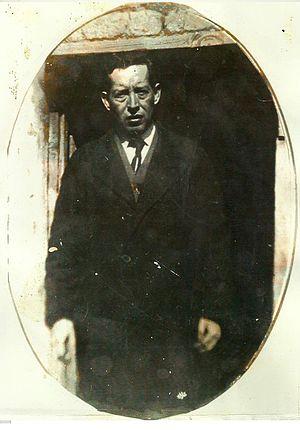
Cette liste de saints concerne les saints, bienheureux, et vénérables reconnus comme tels par l'Église catholique, ayant vécu au XXᵉ siècle. Sur cette période, l'Église a donné comme modèles évangéliques 152 saints et 2 038 bienheureux.
Pierre de Jésus Maldonado, né le 15 juin 1892 à Chihuahua et mort fusillé le 11 février 1937 à Chihuahua, est un prêtre catholique mexicain, martyr de la révolte des Cristeros. Vénéré comme saint par l'Église catholique il est liturgiquement commémoré le 11 février.